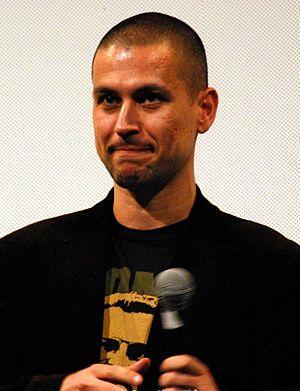
Rodrigo Cortés est un réalisateur espagnol né le 31 mai 1973 à Orense en Galice.